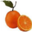
Label: orange